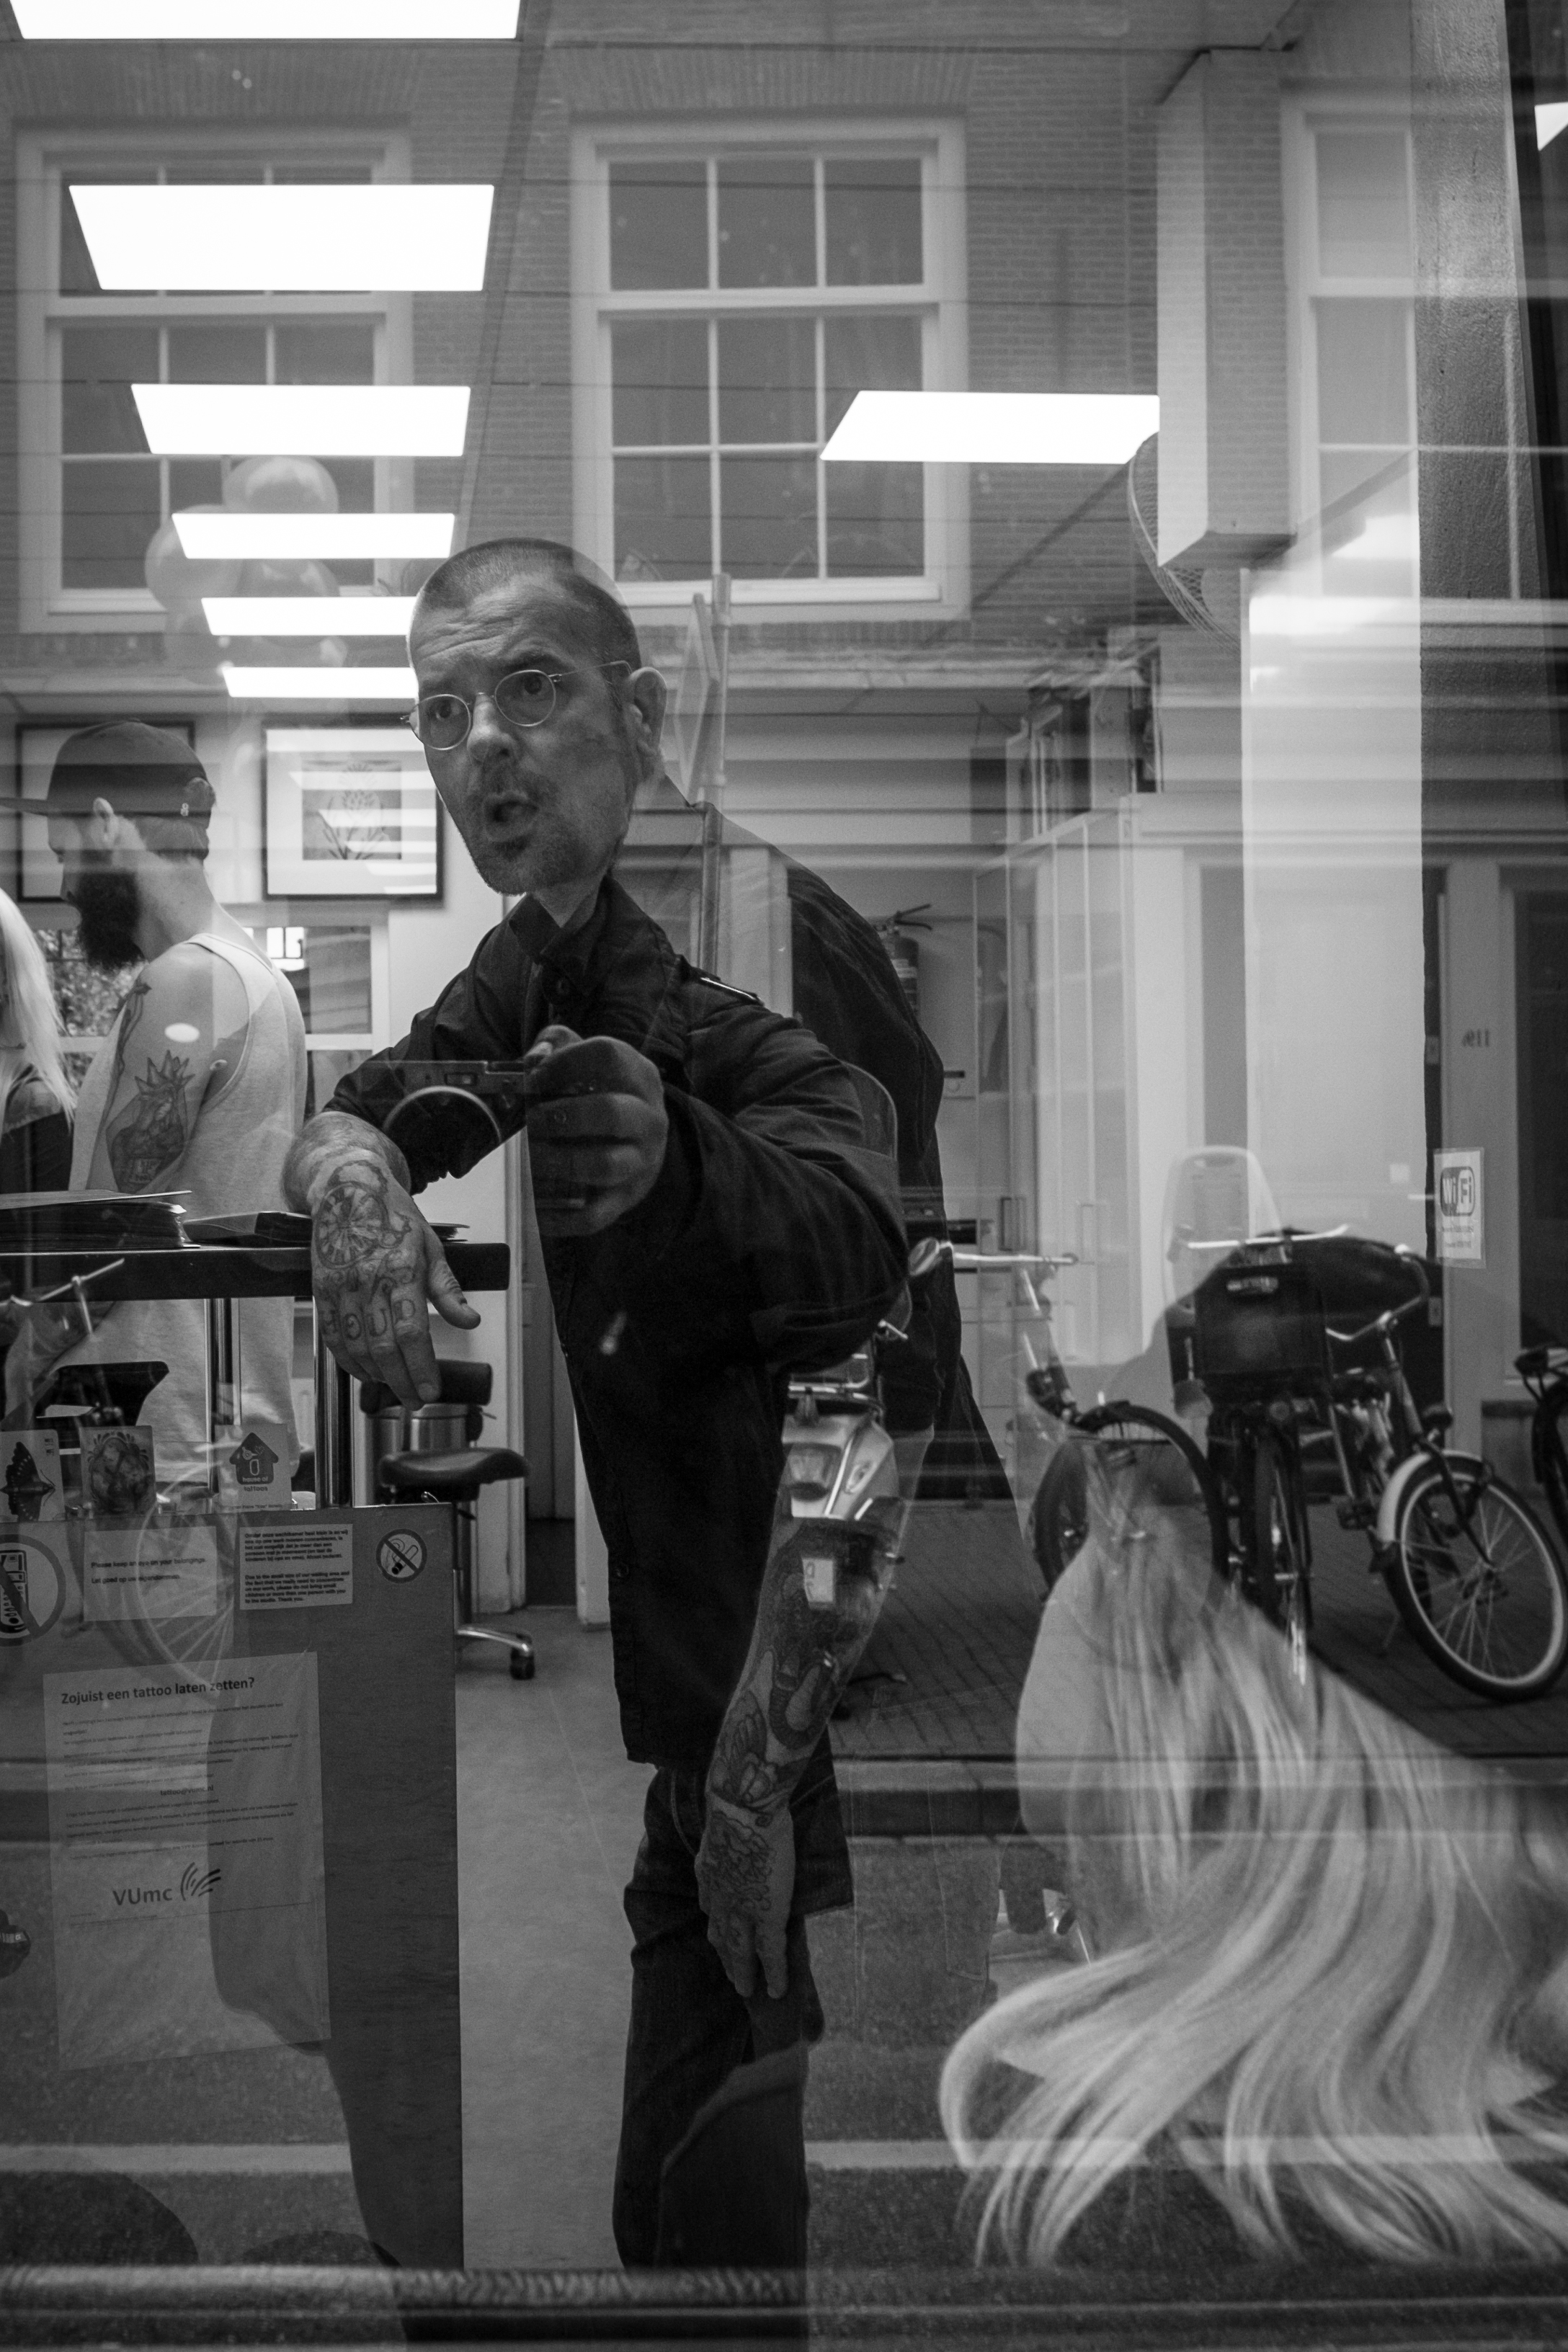
black and white, road, white, street, photography, black, monochrome, streetphotography, infrastructure, photograph, image, fernandopc, monochrome photography, film noir, human positions